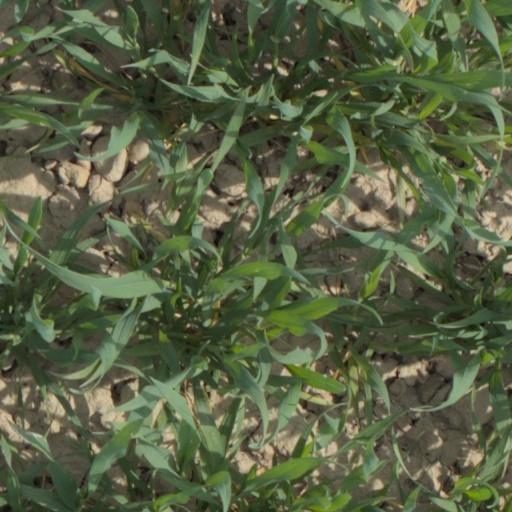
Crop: wheat